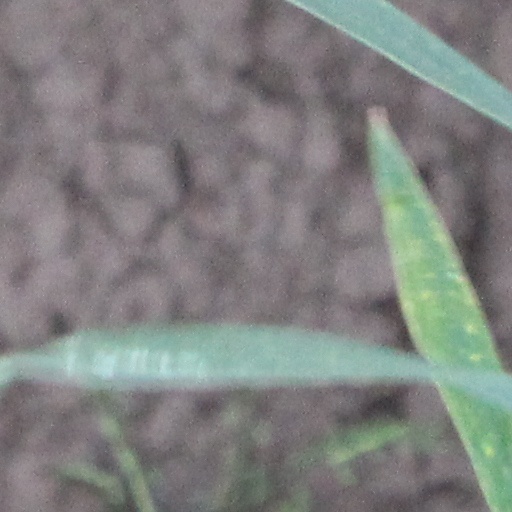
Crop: wheat